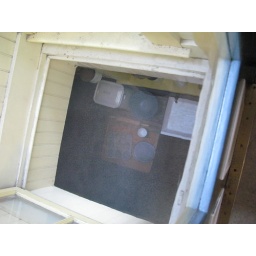
window in the floor